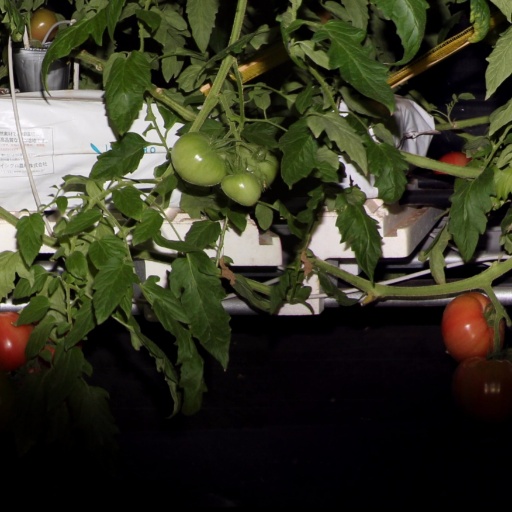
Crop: tomato